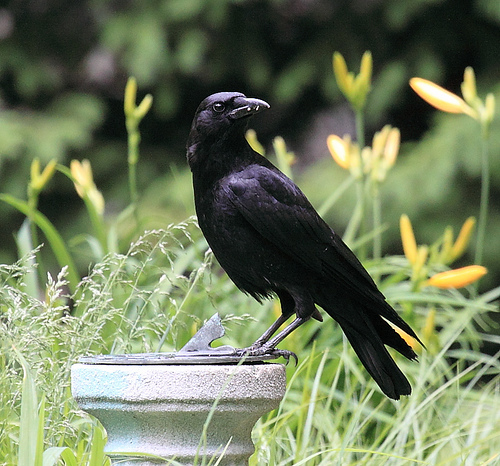
this medium size bird is completely black, and has a beak that points down.
a medium sized black bird has black wings and a black crowna shinny black bird with black bill, black eyes, and charcoal grey tarsus and feet.
this bird is black in color with a black beak, and black eye rings.
this bird has a shiny black body and feathers, with a long black bill and big black eyes.
a black bird with black tarsus, feet, beak and tail.
this particular bird has a belly that is black and a black beak
this bird is noticeable by its distinct black feathers and black beak.
this is an all black bird with beady black eyes and a sharp, medium sized bill.
black crown, nape and back; black winglets, black throat, breast and abdomen; short bill, long tarsus
Species: American Crow